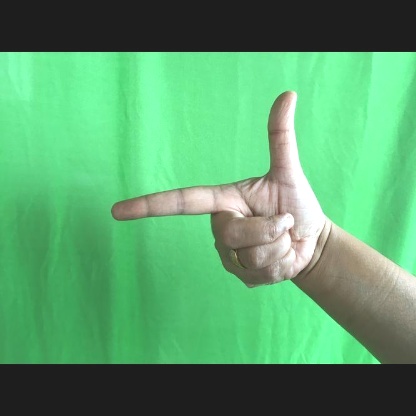
Mudra: Chandrakala